Madonnaland

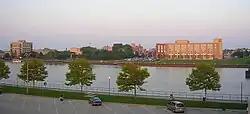
Bay City, Michigan, the main backdrop of the book, and Madonna's birthplace.

After its release, the book received mostly positive reviews. It was listed by "Rolling Stone" as one of the 10 Best Music Books in 2016. Jason Diamond from the publication reviewed it and found that the book gave a "fuller, weirder and more interesting overview of Madonna" than was already present in previous works about her. He complimented the author's "riveting" way of presenting the past figures from Bay City associated with the singer as well as Simone's own transition into indie music. Jennifer Levin from "The Santa Fe New Mexican" commended Simone's "wit and grace" in reporting Bay City's troubled relationship with Madonna, including the political agenda surrounding her. She noted that the story found its footing at the point in the book where the author wrote about Flying Wedge (in the last chapter). Writing for "PopMatters", Megan Volpert rated the book 7 out of 10 stars, and described it as "excellent", suggesting it as an important addition to modern cultural criticism. She commended Simone's writing and her courage to pick up an unusual subject for the book. Volpert commented, "Does the world need one more half-baked biographical update on Madonna? No, it does not. What the world does need is Simone's productively clear-eyed assessment of her own musical and journalistic failures, [...] for the detours unavoidably provoked by fame and fandom," concluded the review.